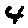
Label: 4